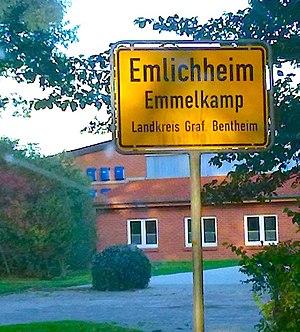
Emlichheim est une commune allemande de l'arrondissement du Comté de Bentheim, dans le land de Basse-Saxe.